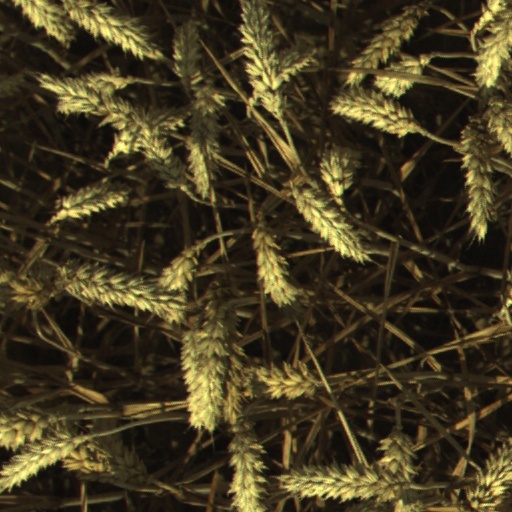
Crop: wheat